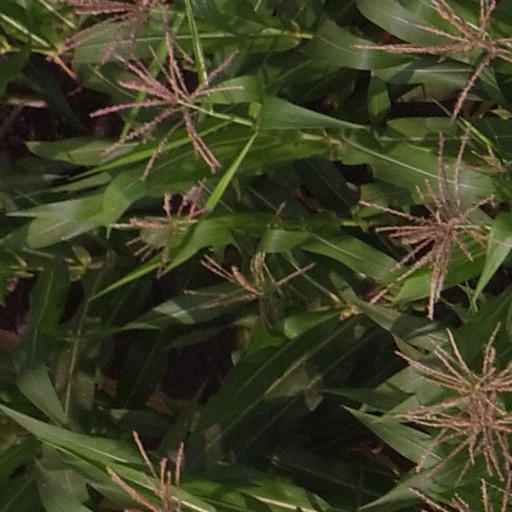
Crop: maize; corn